Charles Karsner Mills

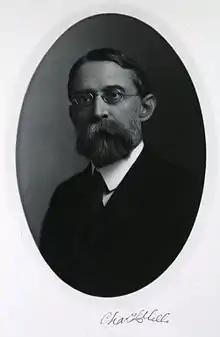

Charles Karsner Mills, M.D. (December 4, 1845 – May 28, 1931) was an American physician and a pioneer in neurology. He founded the first neurology department in a general hospital in the United States at the Philadelphia General Hospital in 1877 and served as chief of neurology at the Hospital of the University of Pennsylvania. He was a professor of neurology at the University of Pennsylvania from 1877 to 1915. He founded the Philadelphia Polyclinic and taught there as professor of diseases of the mind and nervous system from 1883 to 1898. He led major reforms to psychiatric hospitals in the Philadelphia area including the closing of the Blockley Almshouse and the construction of the Philadelphia General Hospital and Byberry Hospital for Mental Diseases. He published over 300 scientific papers on neurology topics including cerebral localization, electrotherapeutics, aphasias and the effects of tumors in the central nervous system. In 1900, he first described a case of ascending paralysis, a rare motor neuron condition that has become known as Mills' syndrome.